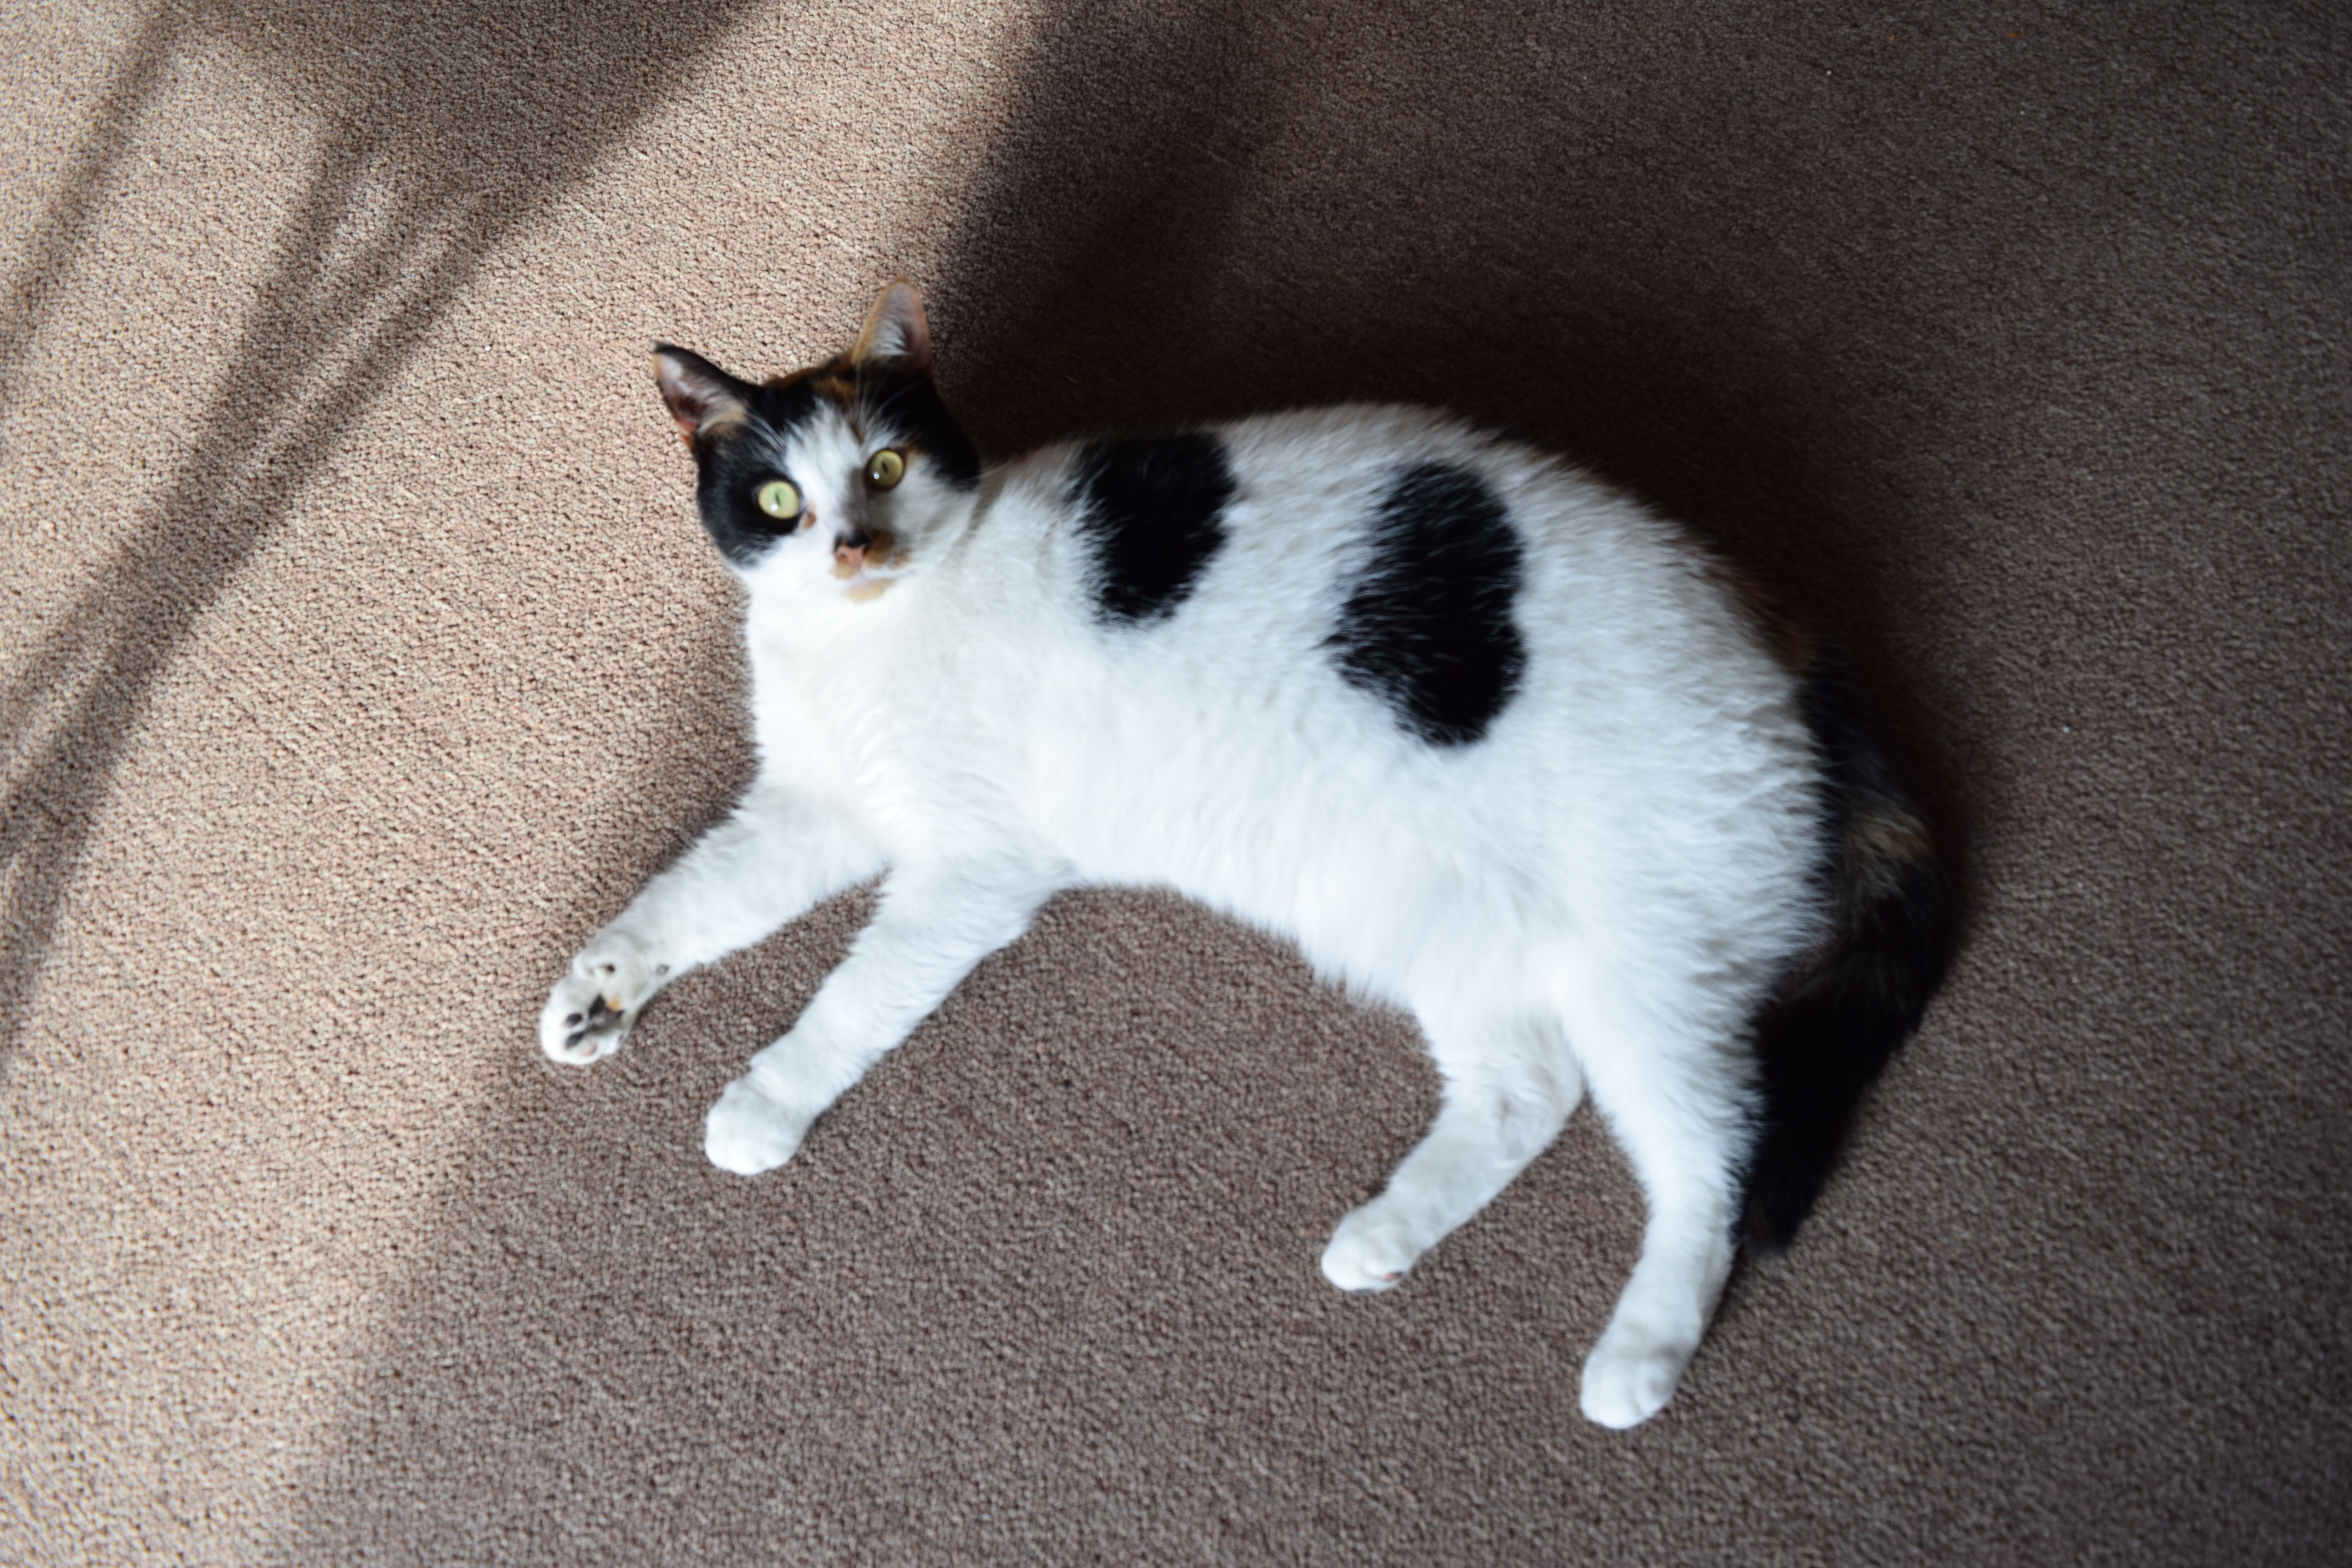
white, kitten, cat, mammal, whiskers, vertebrate, small to medium sized cats, cat like mammal, carnivoran, domestic short haired cat